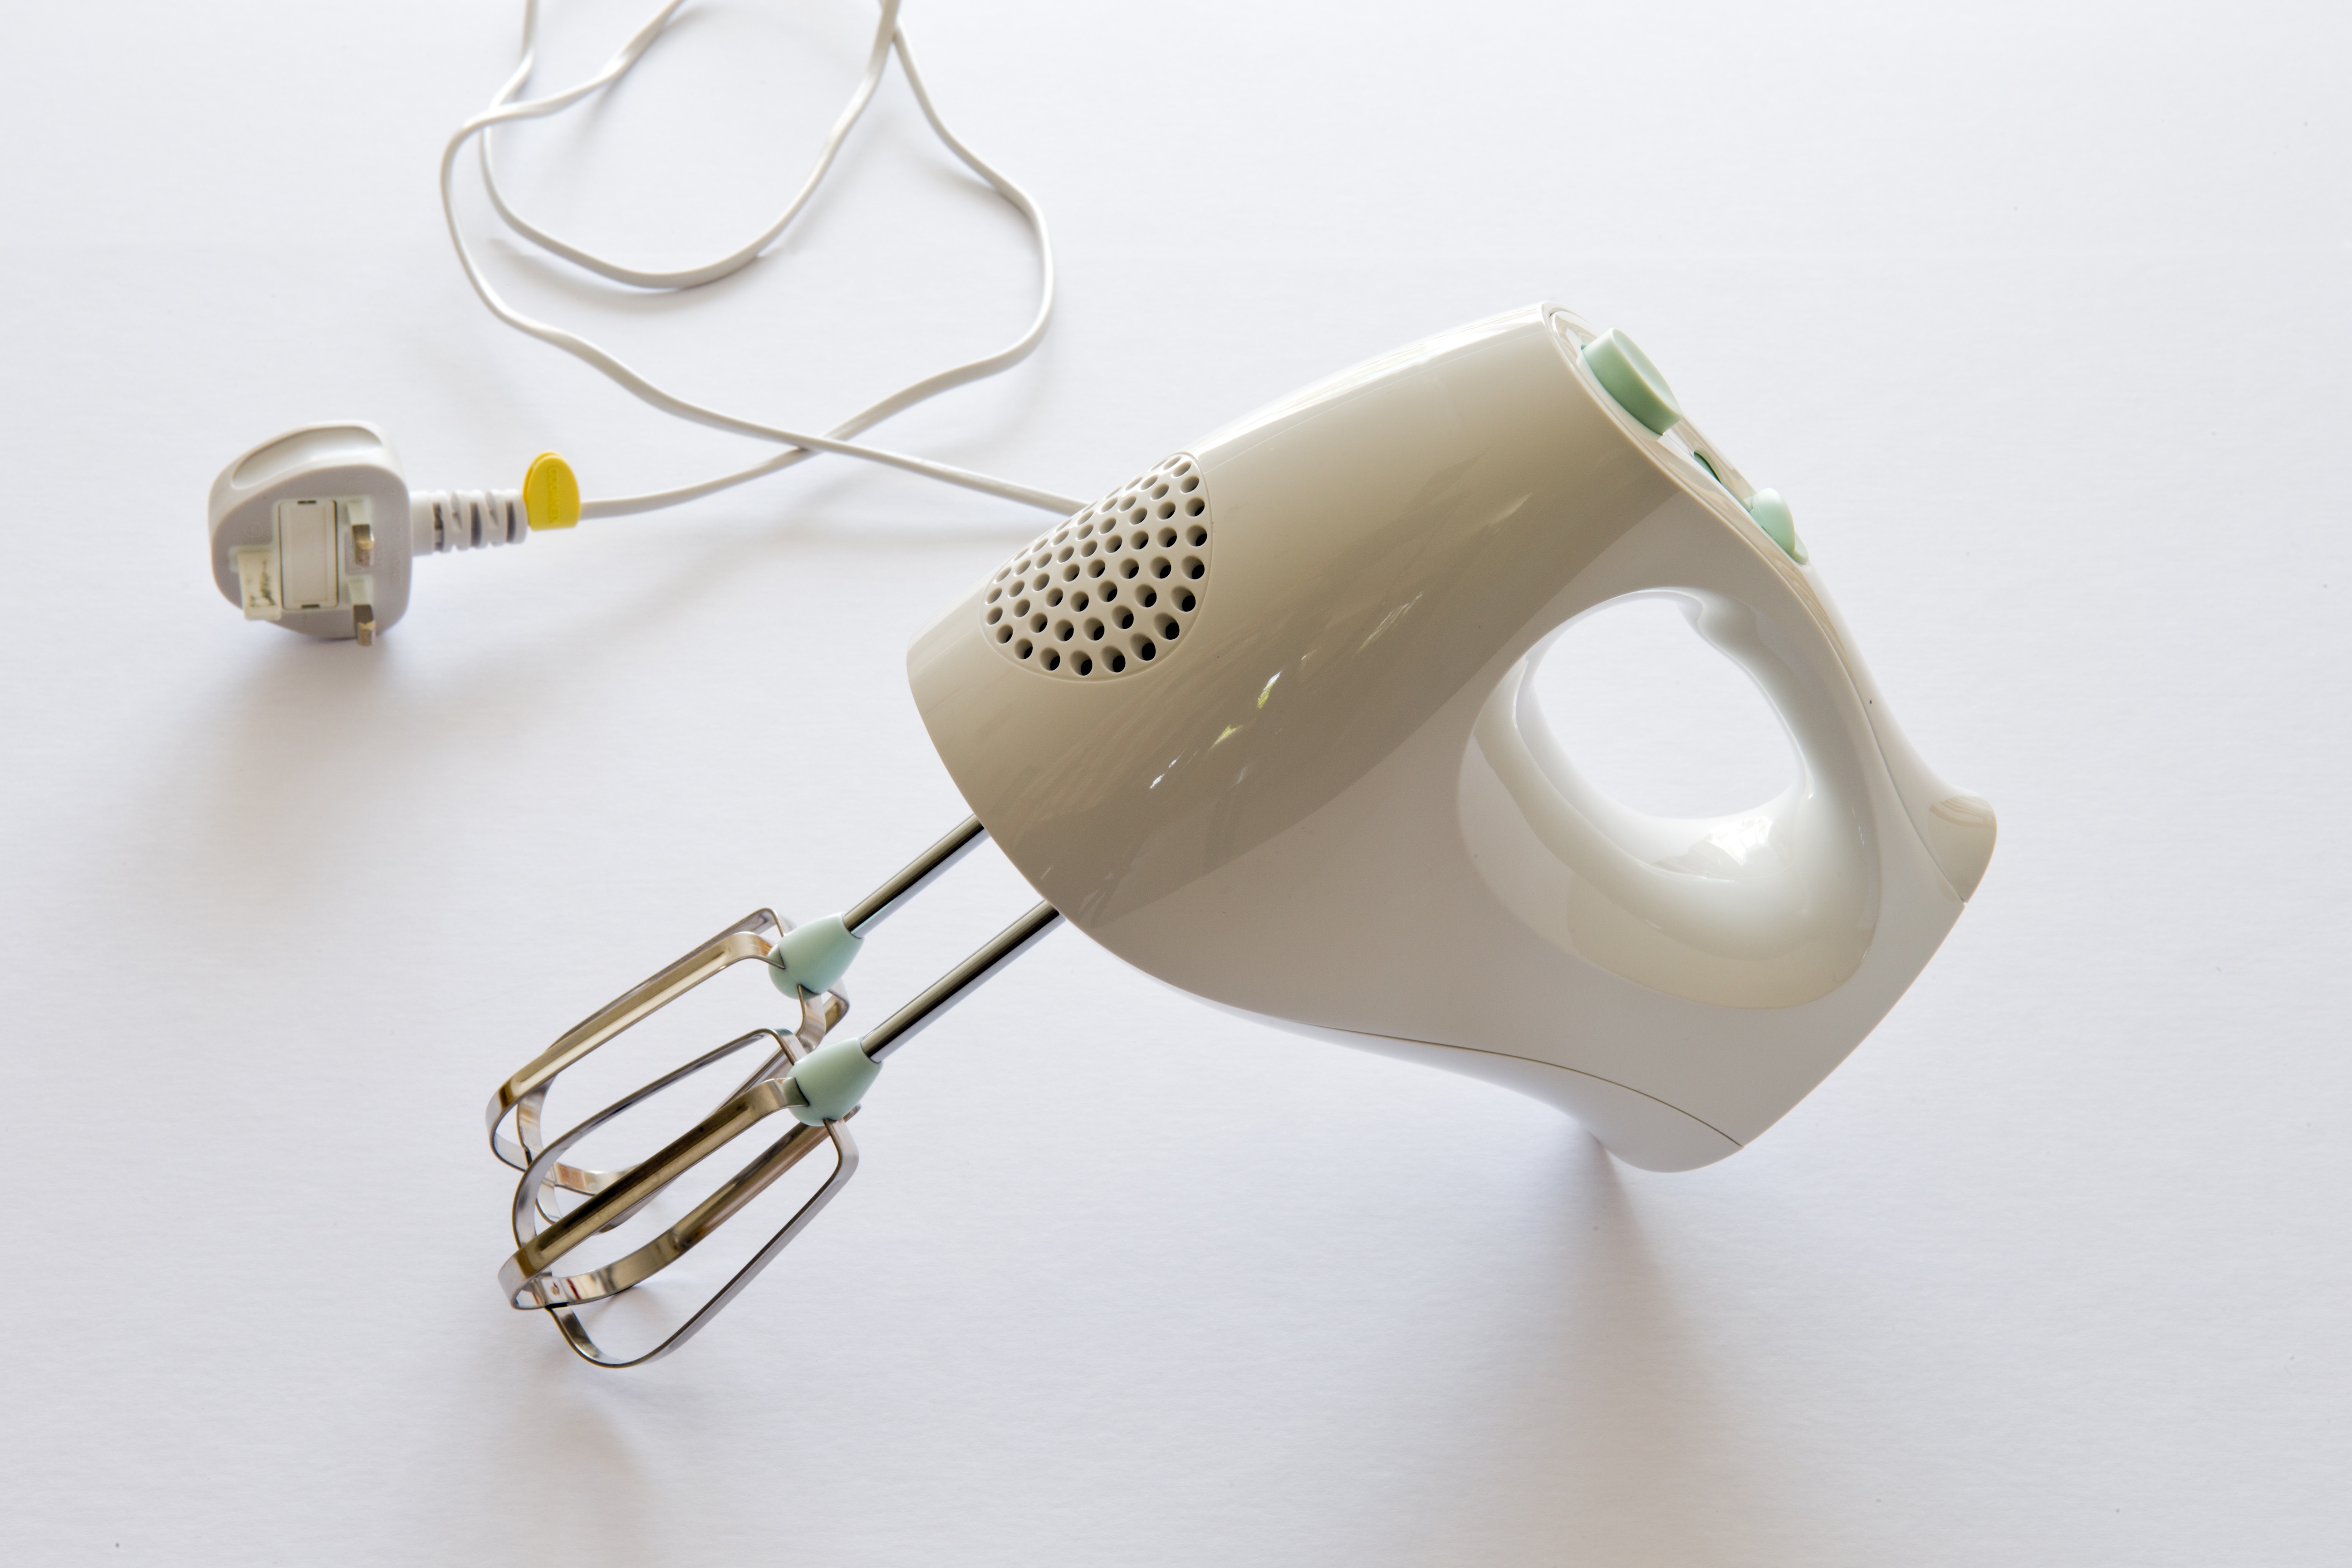
kitchen, lamp, lighting, product, glasses, mixer, light fixture, appliances, electric, food mixer, incandescent light bulb, hand held, whisks